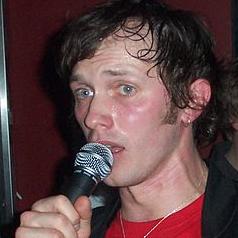
Age: 26